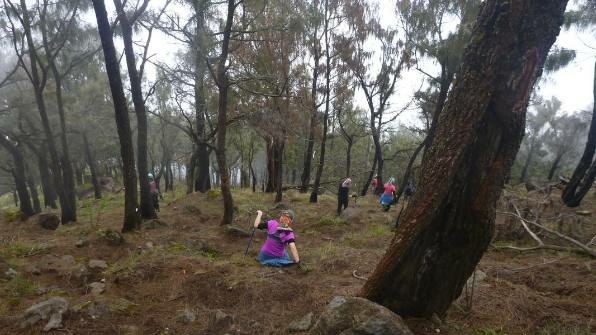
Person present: Yes